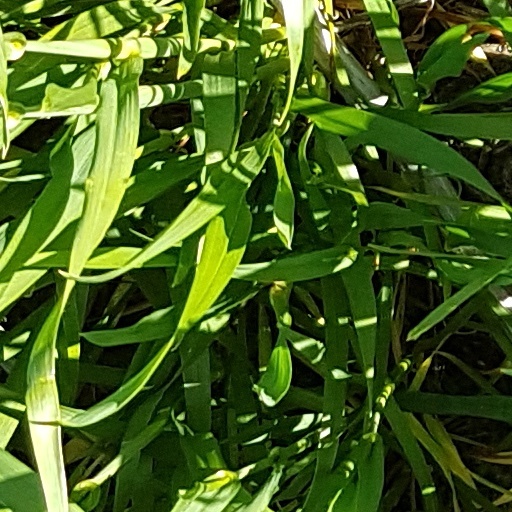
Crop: wheat